Rhagoletis

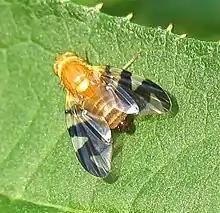
"Rhagoletis suavis"

The genus name is partially derived from Ancient Greek "rhago" "a kind of spider". This possibly refers to the fact that at least "R. pomonella" mimics a jumping spider.